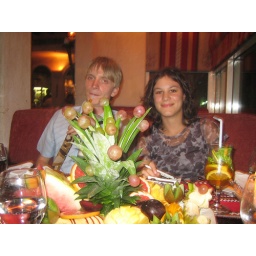
silke and me smoked shisha in a lovely bar in dubai... the fruit table was amazing!